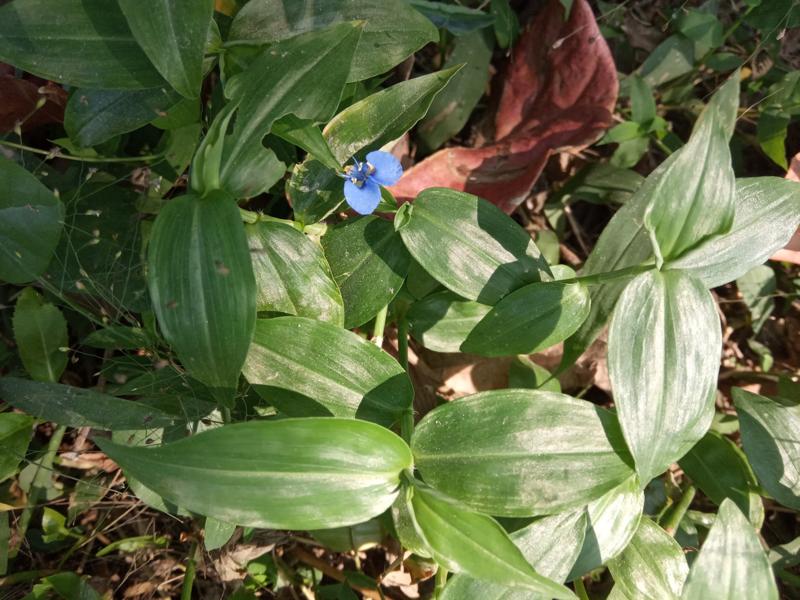
Weed species: Commelina benghalensis